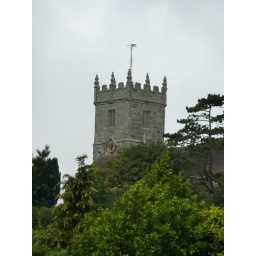
This picture was taken from the main street in godhills looking up towards the church on the hill